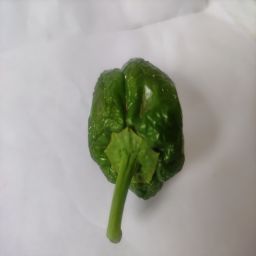
Crop: Bell Pepper
Quality: Ripe